Åmot Church

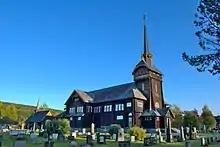
View of the church

Åmot Church is a parish church of the Church of Norway in Åmot Municipality in Innlandet county, Norway. It is located in the village of Rena. It is the church for the Åmot parish which is part of the Sør-Østerdal prosti (deanery) in the Diocese of Hamar. The brown, wooden church was built in a cruciform design in 1902 using plans drawn up by the architect Henrik Bull. The church seats about 600 people.